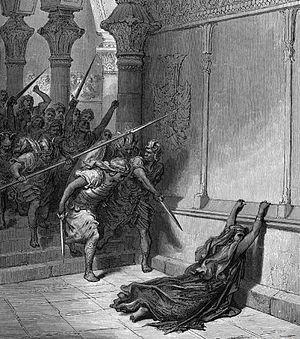
Le Deuxième Livre des Rois est un livre de l'Ancien Testament classé parmi les Livres des Prophètes dans la tradition juive et dans les livres historiques dans le christianisme. Il suit le Premier Livre des Rois, avec lequel il constituait, à l'origine un seul livre.
Athalie est un personnage des deuxième livre des Rois et deuxième livre des Chroniques, qui font partie de la Bible. Elle est selon les interprétations fille ou petite-fille d'Omri, roi d'Israël. Elle épouse Joram, roi de Juda, puis devient reine de Juda durant six ans, au milieu du IXᵉ siècle av. J.-C.. La Bible la présente comme une usurpatrice idolâtre.